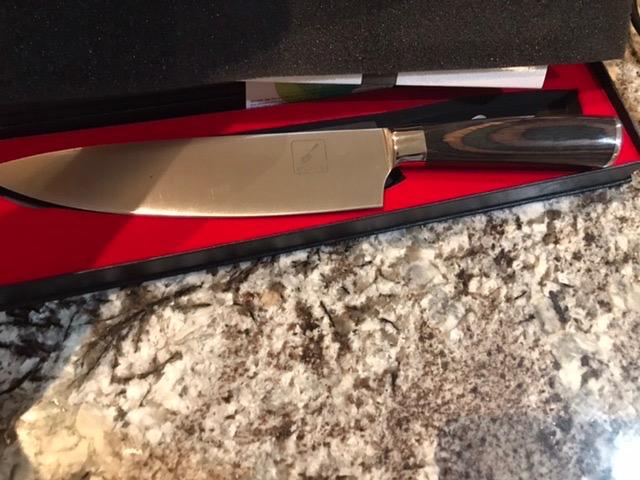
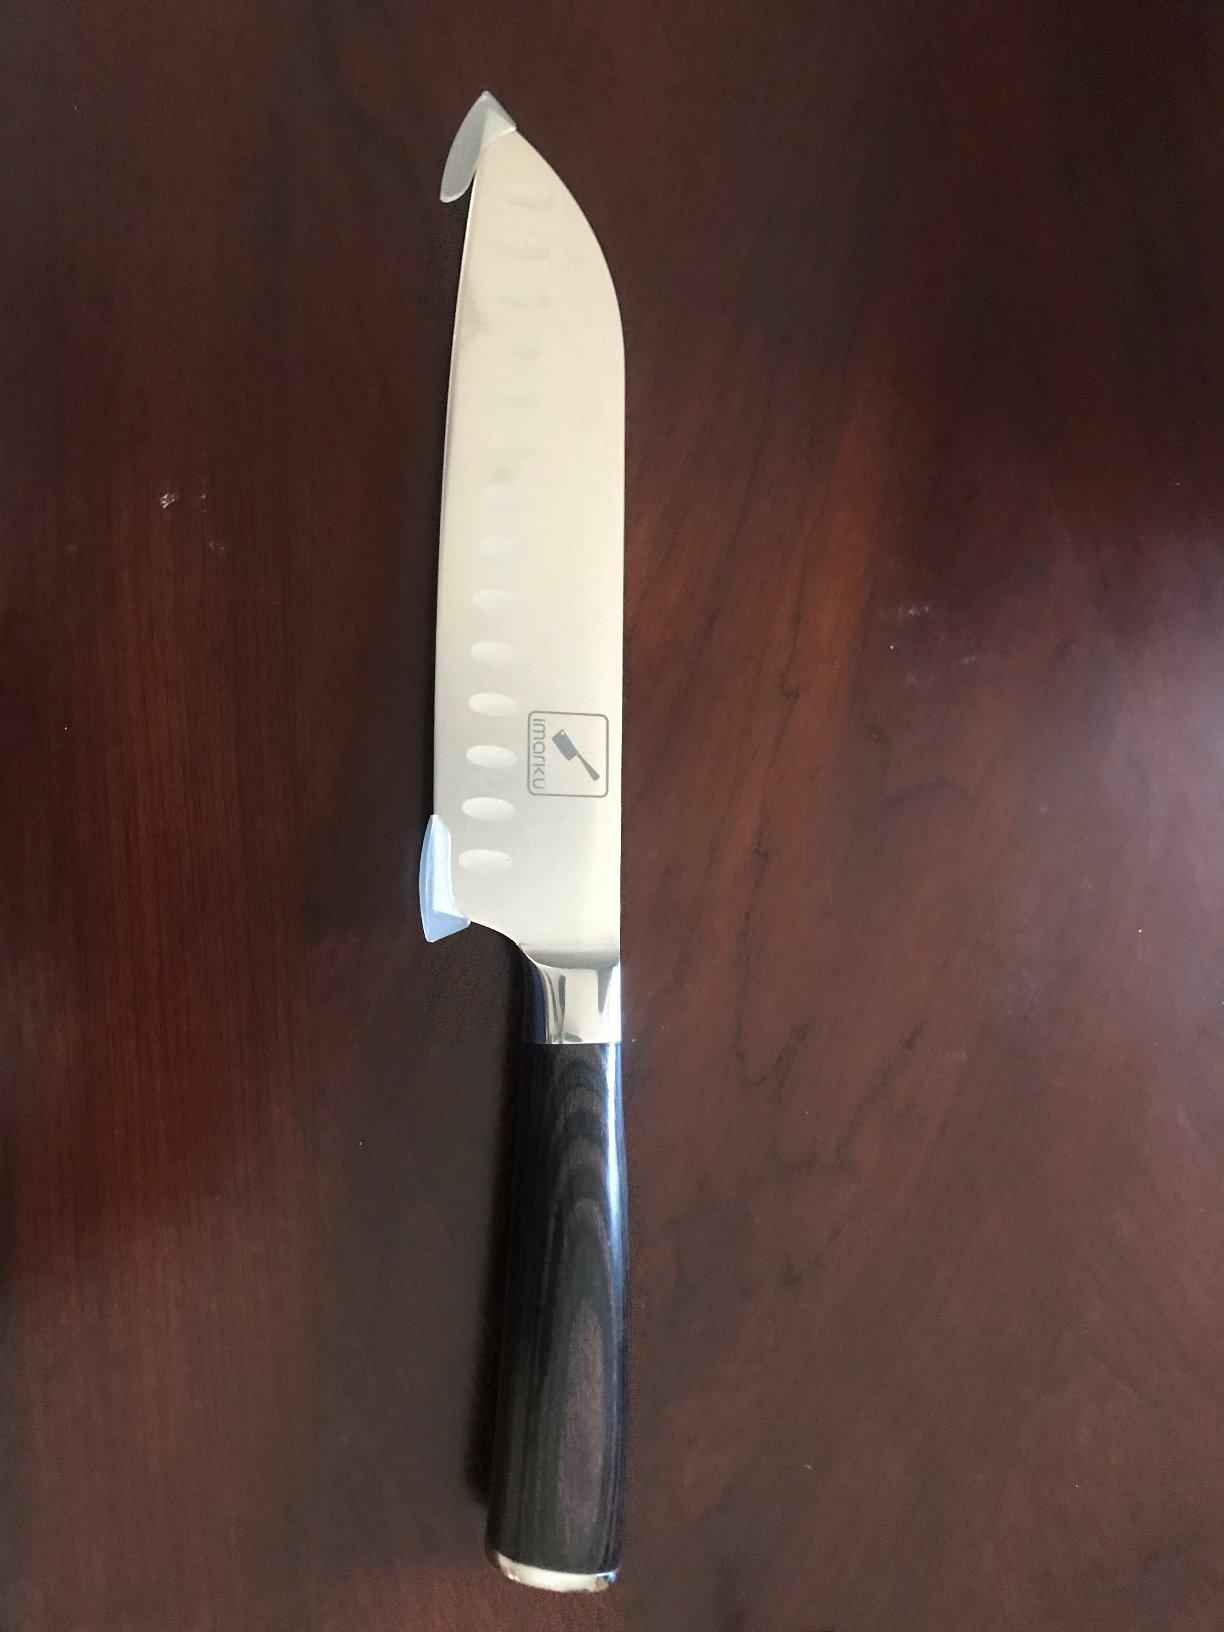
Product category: items_knife
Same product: no